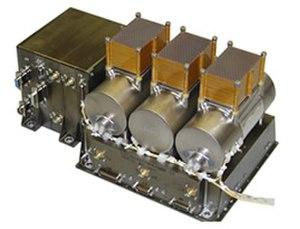
MESSENGER est une mission d’étude de la planète Mercure de l’agence spatiale américaine NASA. La sonde spatiale, lancée en 2004, se place en orbite autour de la planète le 18 mars 2011. L’objectif de la mission est d’effectuer une cartographie complète de la planète, d’étudier la composition chimique de sa surface et de son exosphère, son histoire géologique, sa magnétosphère, la taille et les caractéristiques de son noyau, ainsi que l’origine de son champ magnétique. Mercure, planète la plus proche du Soleil, est quasiment inexplorée : MESSENGER n’a été précédée que par la sonde Mariner 10, qui a survolé la planète à trois reprises en 1974 et 1975. Les données que la mission a collectées doivent contribuer à affiner la connaissance des mécanismes de formation et d’évolution du Système solaire.